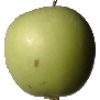
Label: Apple Granny Smith 1